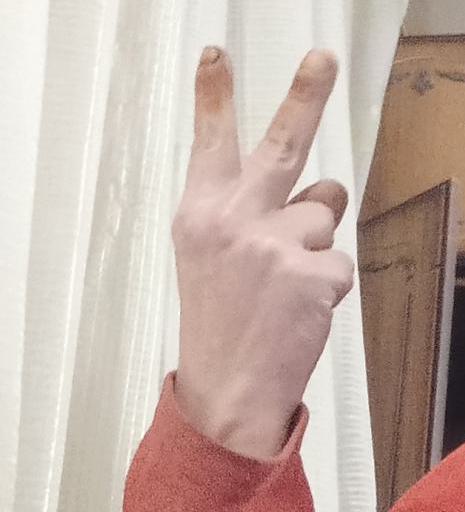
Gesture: peace_inverted